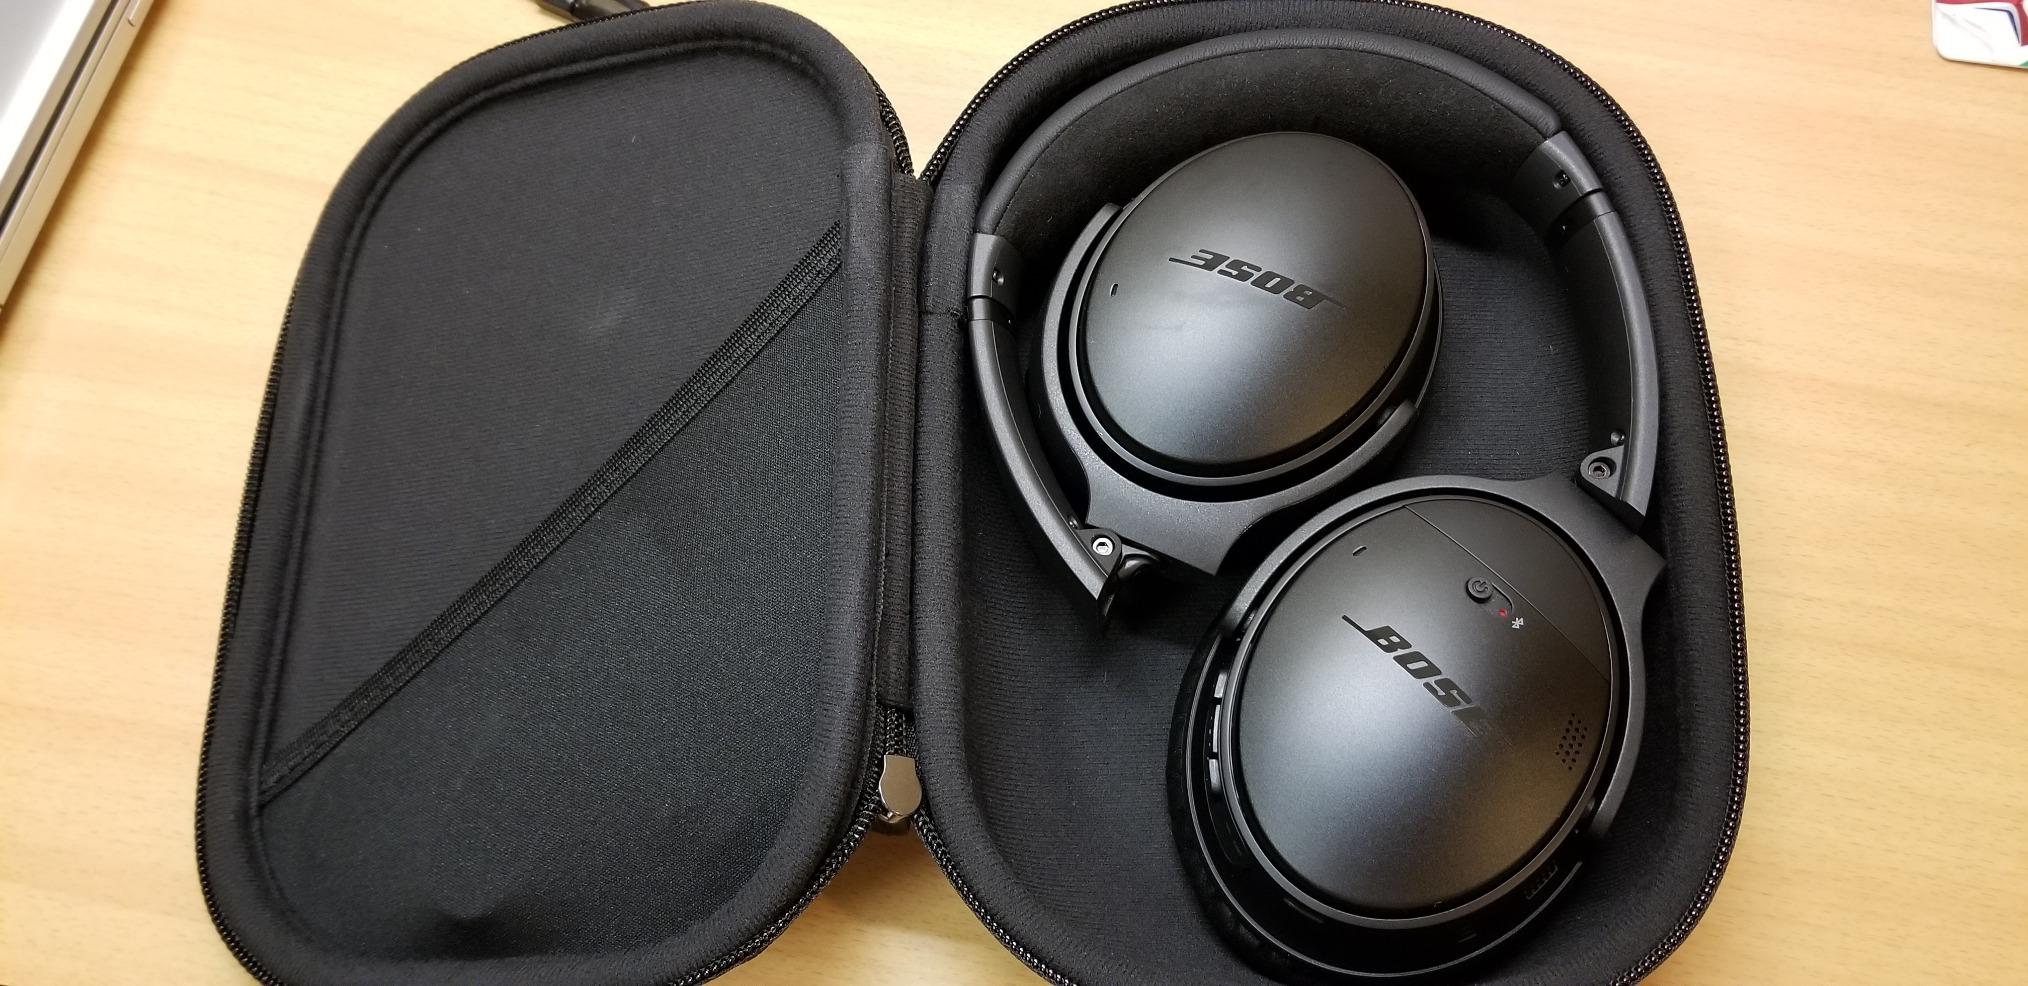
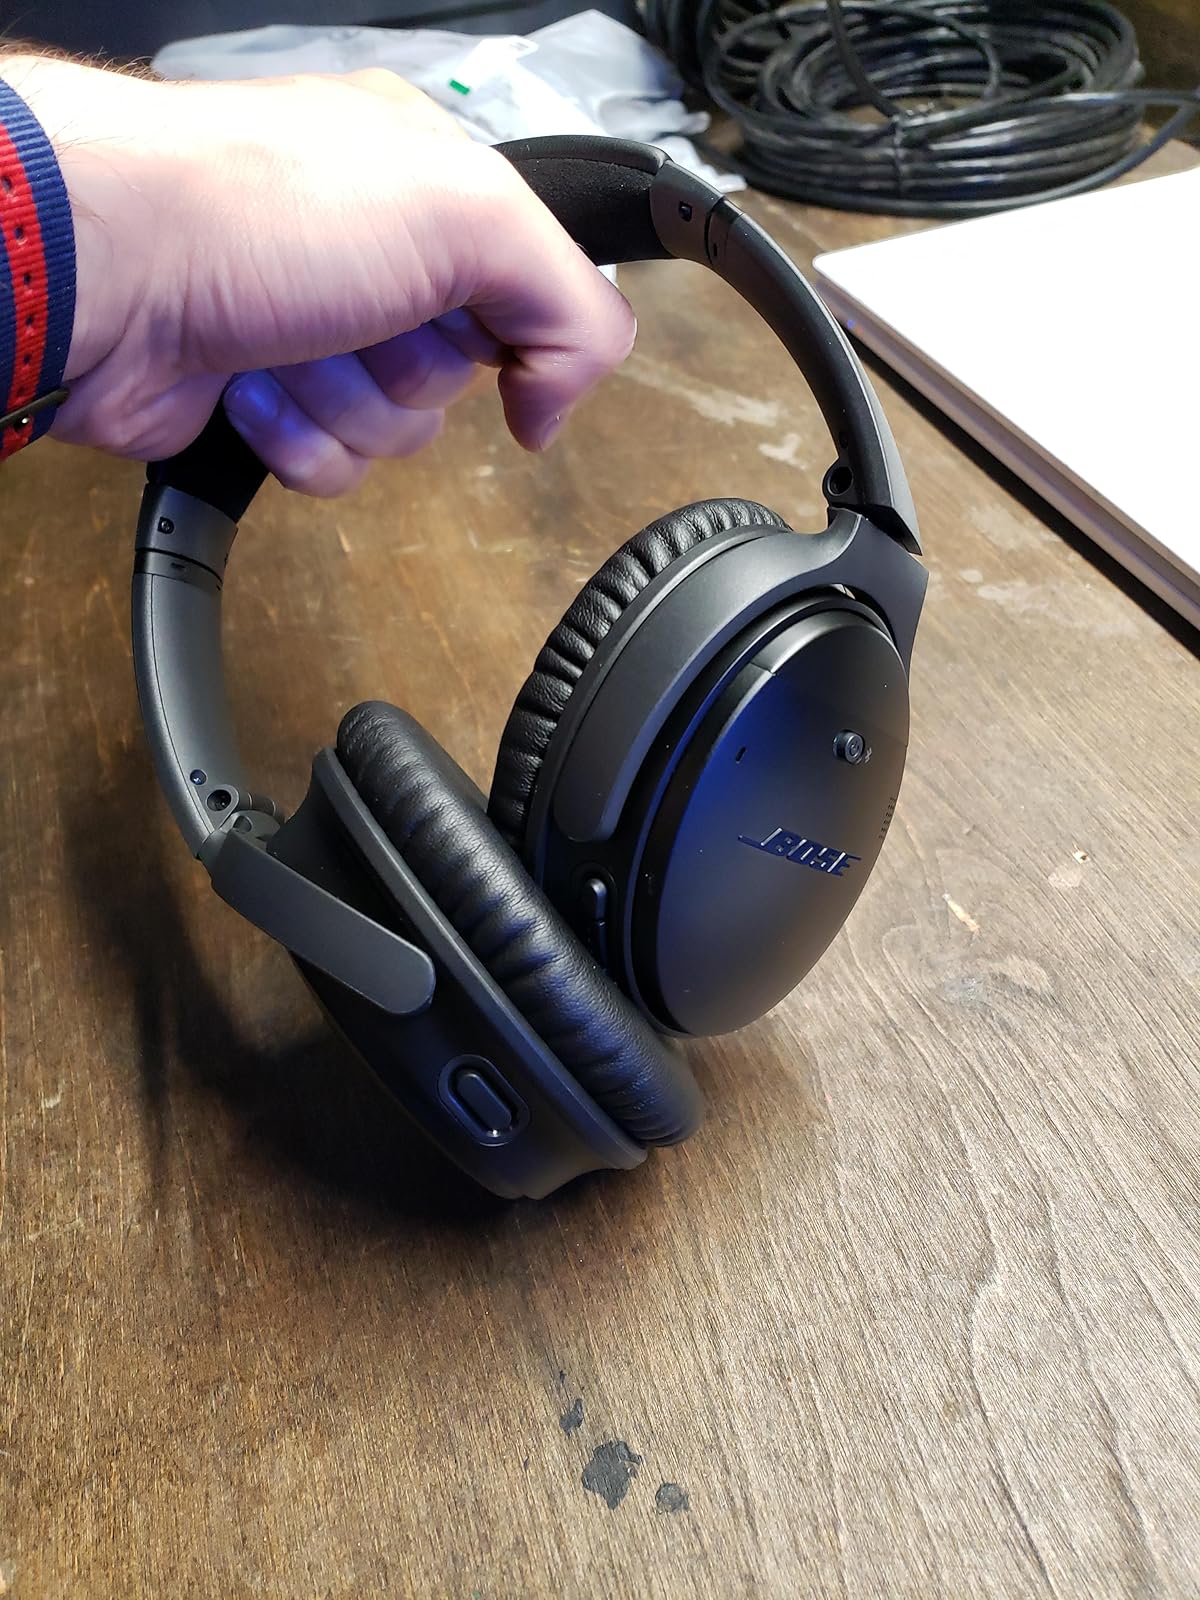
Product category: headphones
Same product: yes